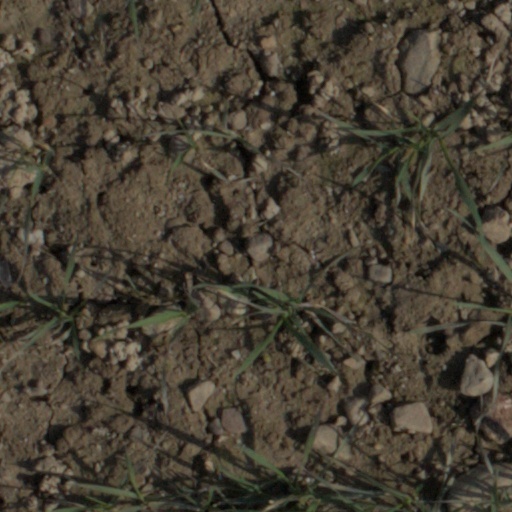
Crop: wheat